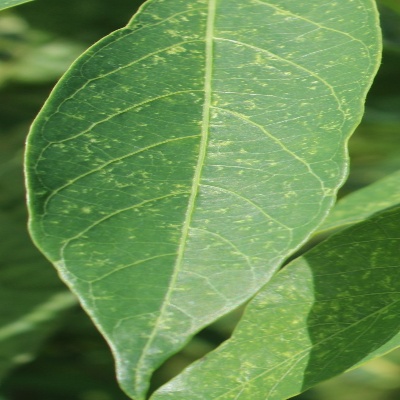
Crop: Cassava
Condition: green mite